Carmichael v National Power plc

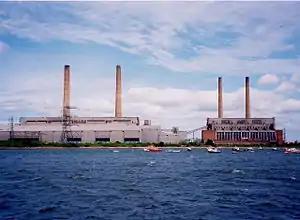
The plaintiffs worked at Blyth Power Station.

Carmichael v National Power plc [1999] UKHL 47 is a British labour law case on the contract of employment for the purpose of the Employment Rights Act 1996.